Jagdish Joshi (poet)

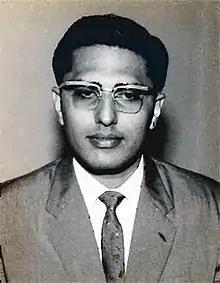

Jagdish Ramkrishna Joshi (9 October 1932 – 21 September 1978) was a Gujarati poet and translator from India. He received a posthumous Sahitya Akademi Award in 1979 for his collection of poems, "Vamal Na Van".